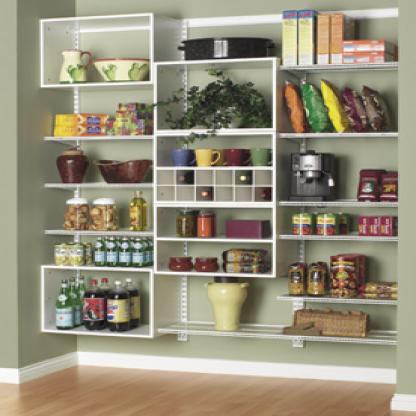
Scene: Indoor